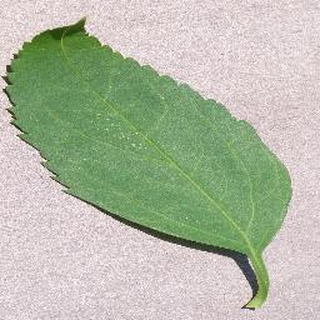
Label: healthy_cherry